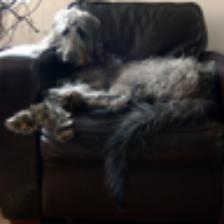
Label: NonHuman